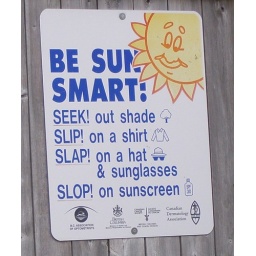
Sunburn prevention sign near beach in Whiterock